Hannah Holliday Stewart

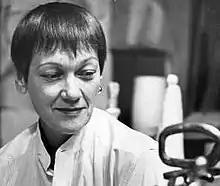

Hannah Holliday Stewart (January 25, 1924 – February 23, 2010) was an American abstract sculptor who was a prominent member of the Houston art scene and exhibited across the United States, including at the Smithsonian Institution. She was part of a generation of second-wave feminist artists who incorporated ancient myths and goddess imagery into their work, depicting the woman as a dominant player in a new societal order. Twenty years before her death, Stewart moved to Albuquerque, New Mexico to live in seclusion. She continued to produce sculptures, primarily in bronze, until her death in 2010.